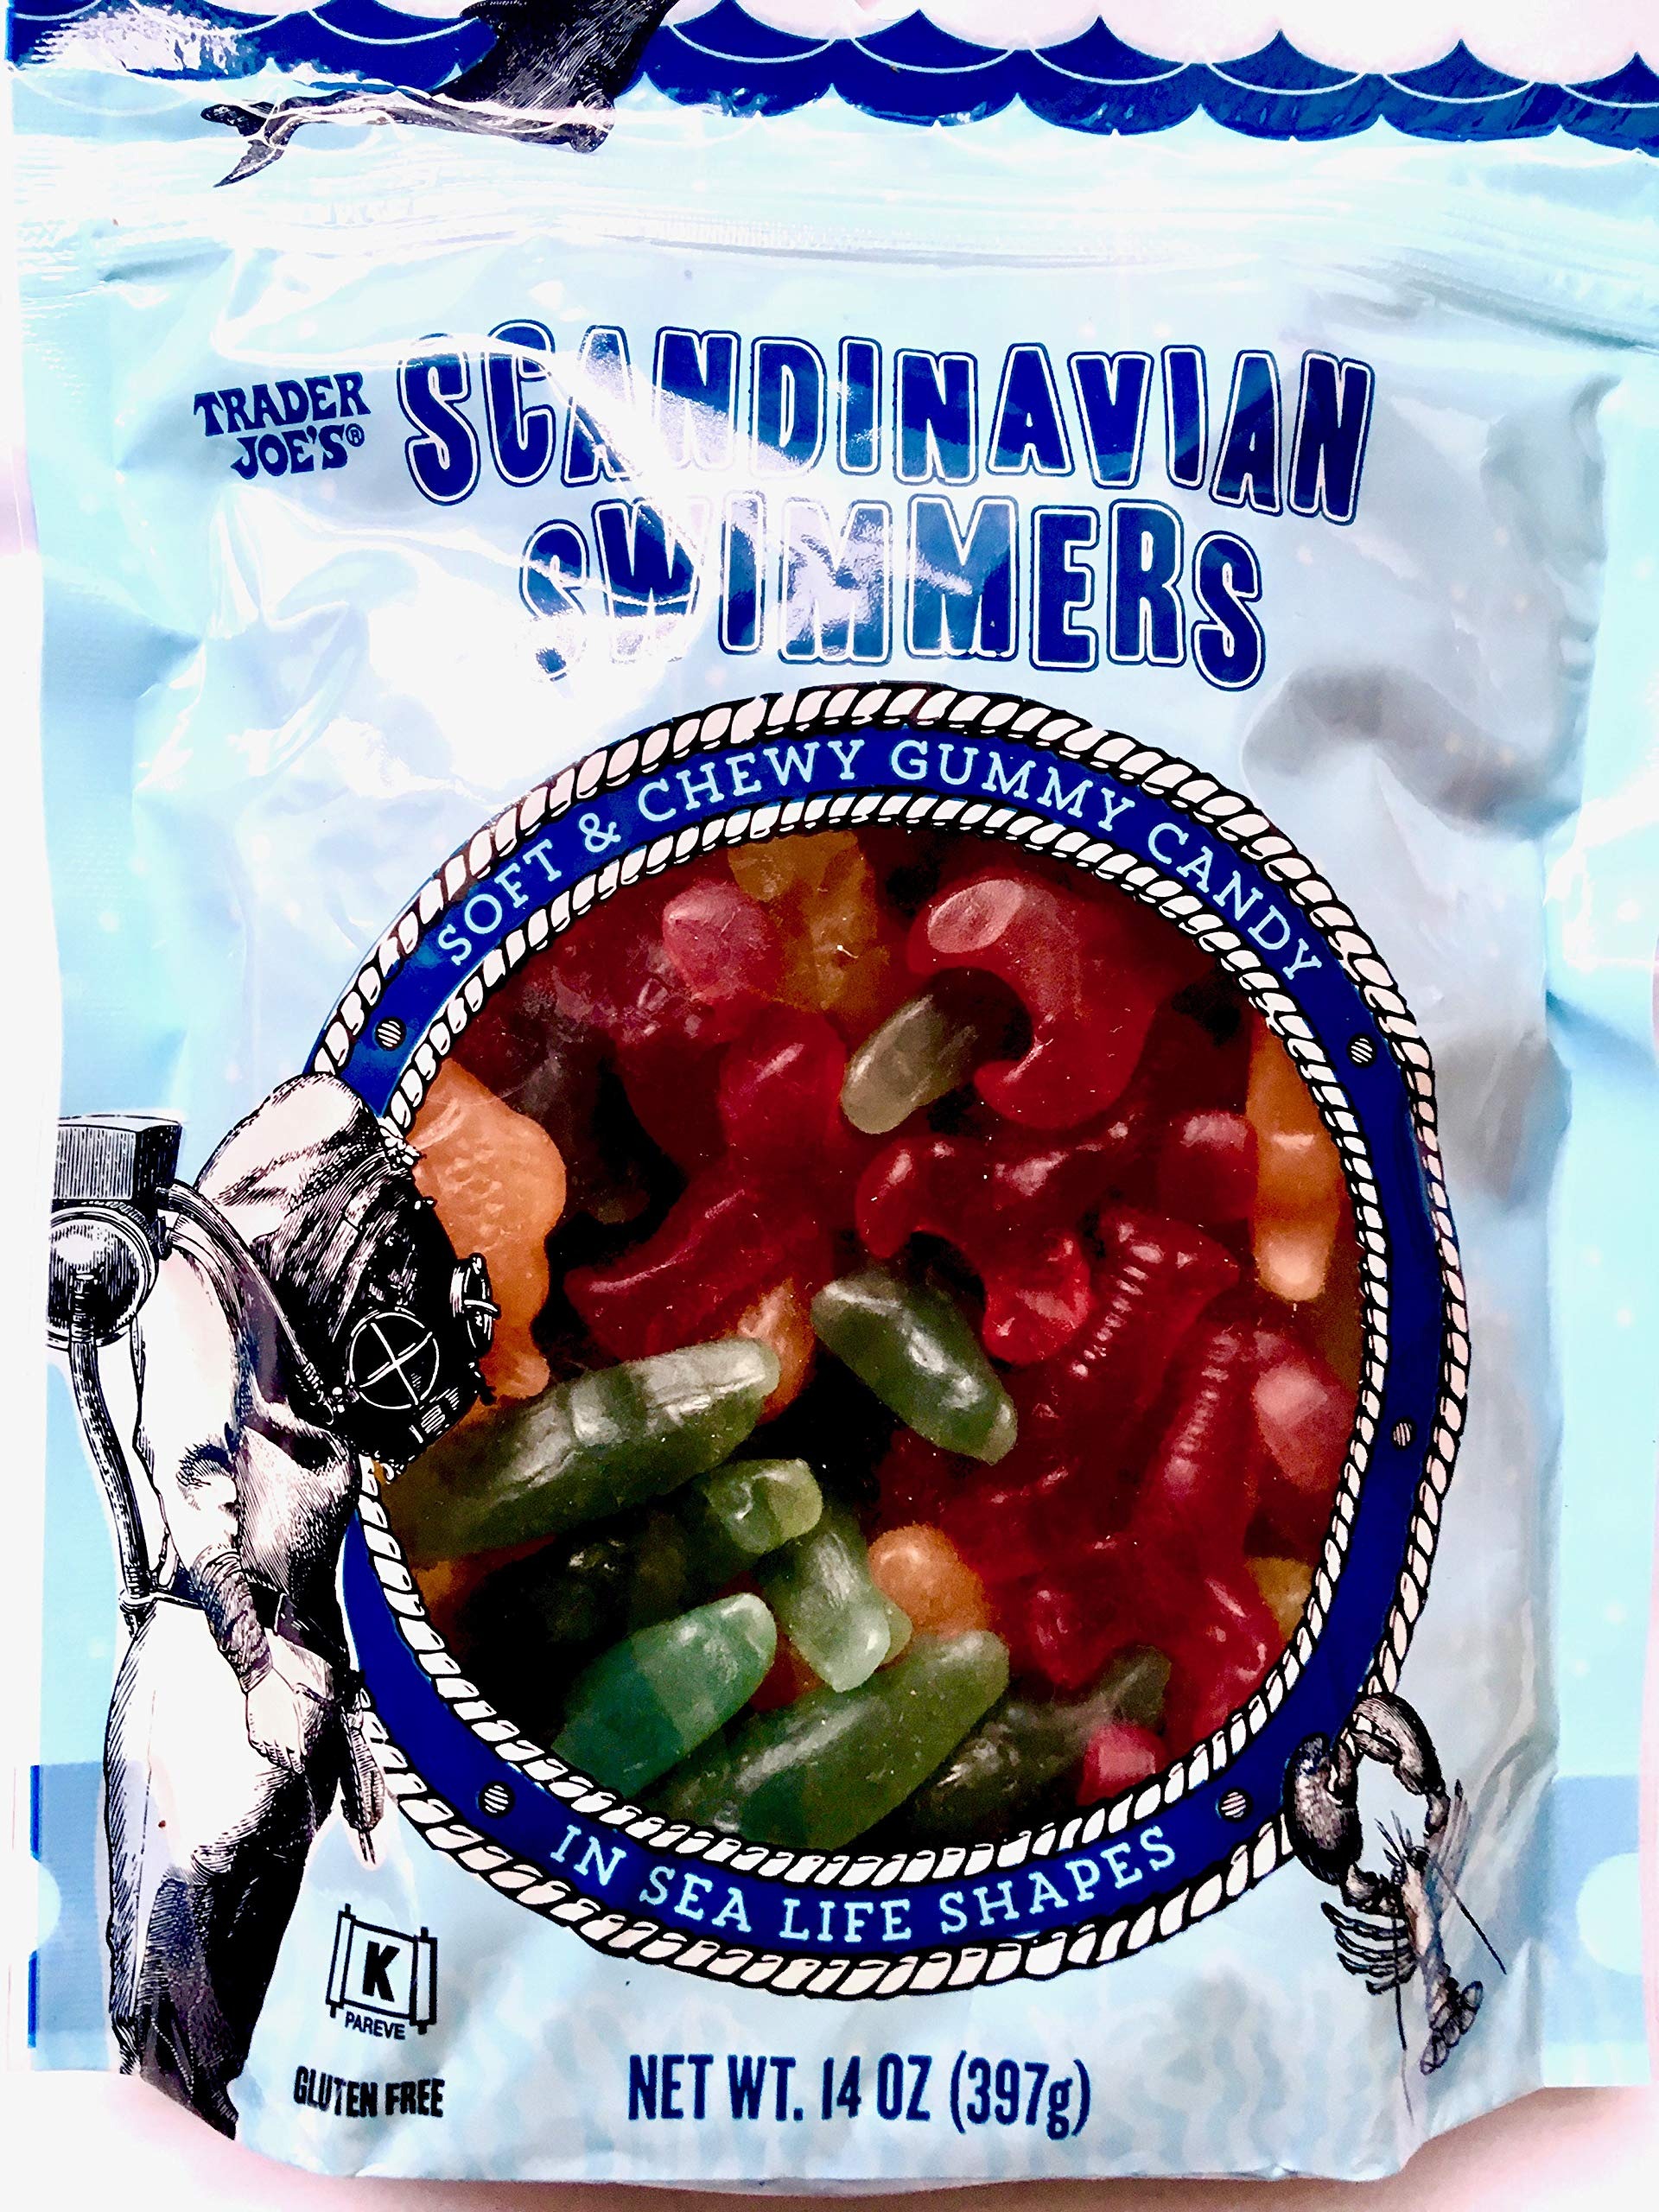
Item Name: 3-Pack Trader Joe's Scandinavian Swimmers 14 OZ - Soft & Chewy Gummy Candy, In Sea Life Shapes, Gluten Free, Kosher
Bullet Point: 3-Pack Trader Joe's Scandinavian Swimmers 14 OZ - Soft & Chewy Gummy Candy, In Sea Life Shapes, Gluten Free, Kosher
Product Description: 3-Pack Trader Joe's Scandinavian Swimmers 14 OZ - Soft & Chewy Gummy Candy, In Sea Life Shapes, Gluten Free, Kosher
Value: 14.0
Unit: Ounce

Price: 39.9